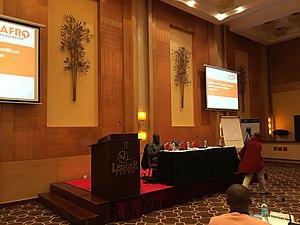
L'Afrobaromètre est une étude régulière réalisée par un réseau de recherche panafricain, indépendant et non-partisan, qui réalise des sondages de l'opinion publique sur des sujets économiques, politiques et sociaux à travers le continent africain.